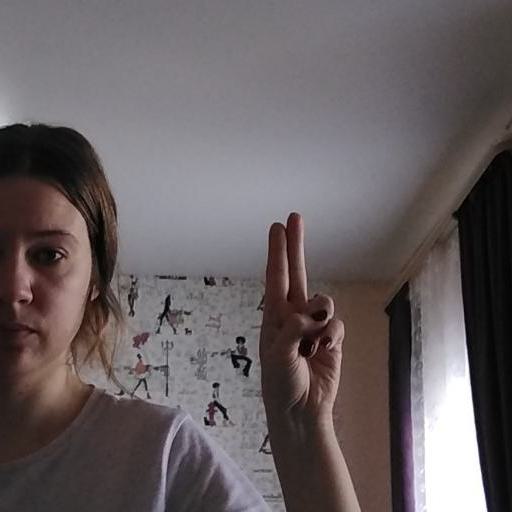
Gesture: two_up